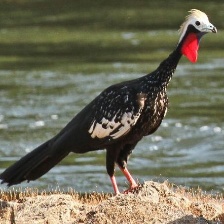
Species: BLUE THROATED PIPING GUAN
Scientific name: PIPILE CUMANENSIS